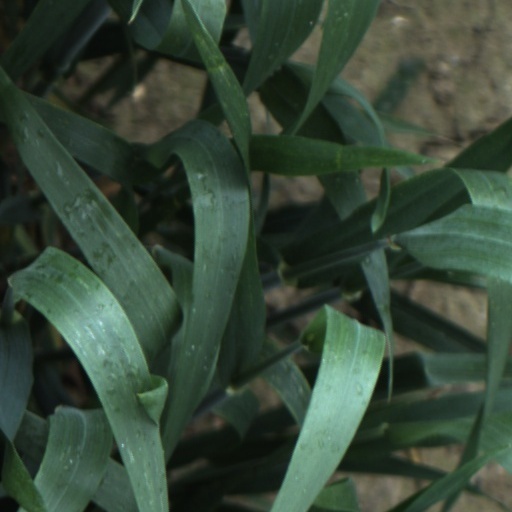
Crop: wheat